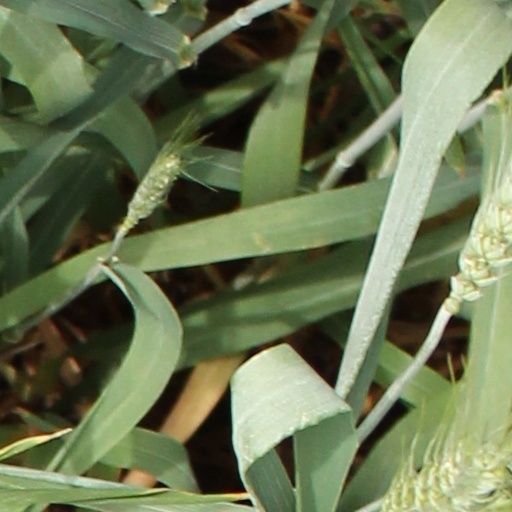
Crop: wheat